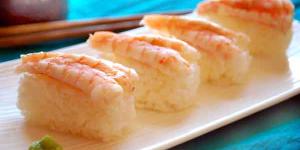
niguiri de gambas frescas